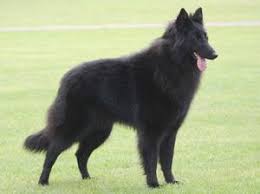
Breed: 227-n000070-groenendael